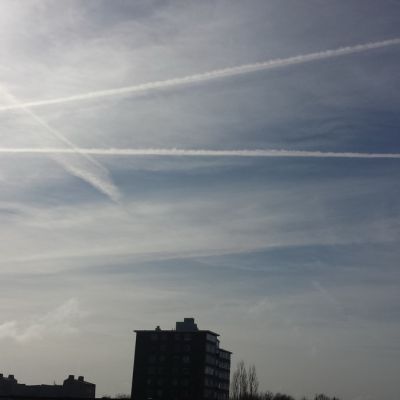
Cloud type: Contrail (Ct)